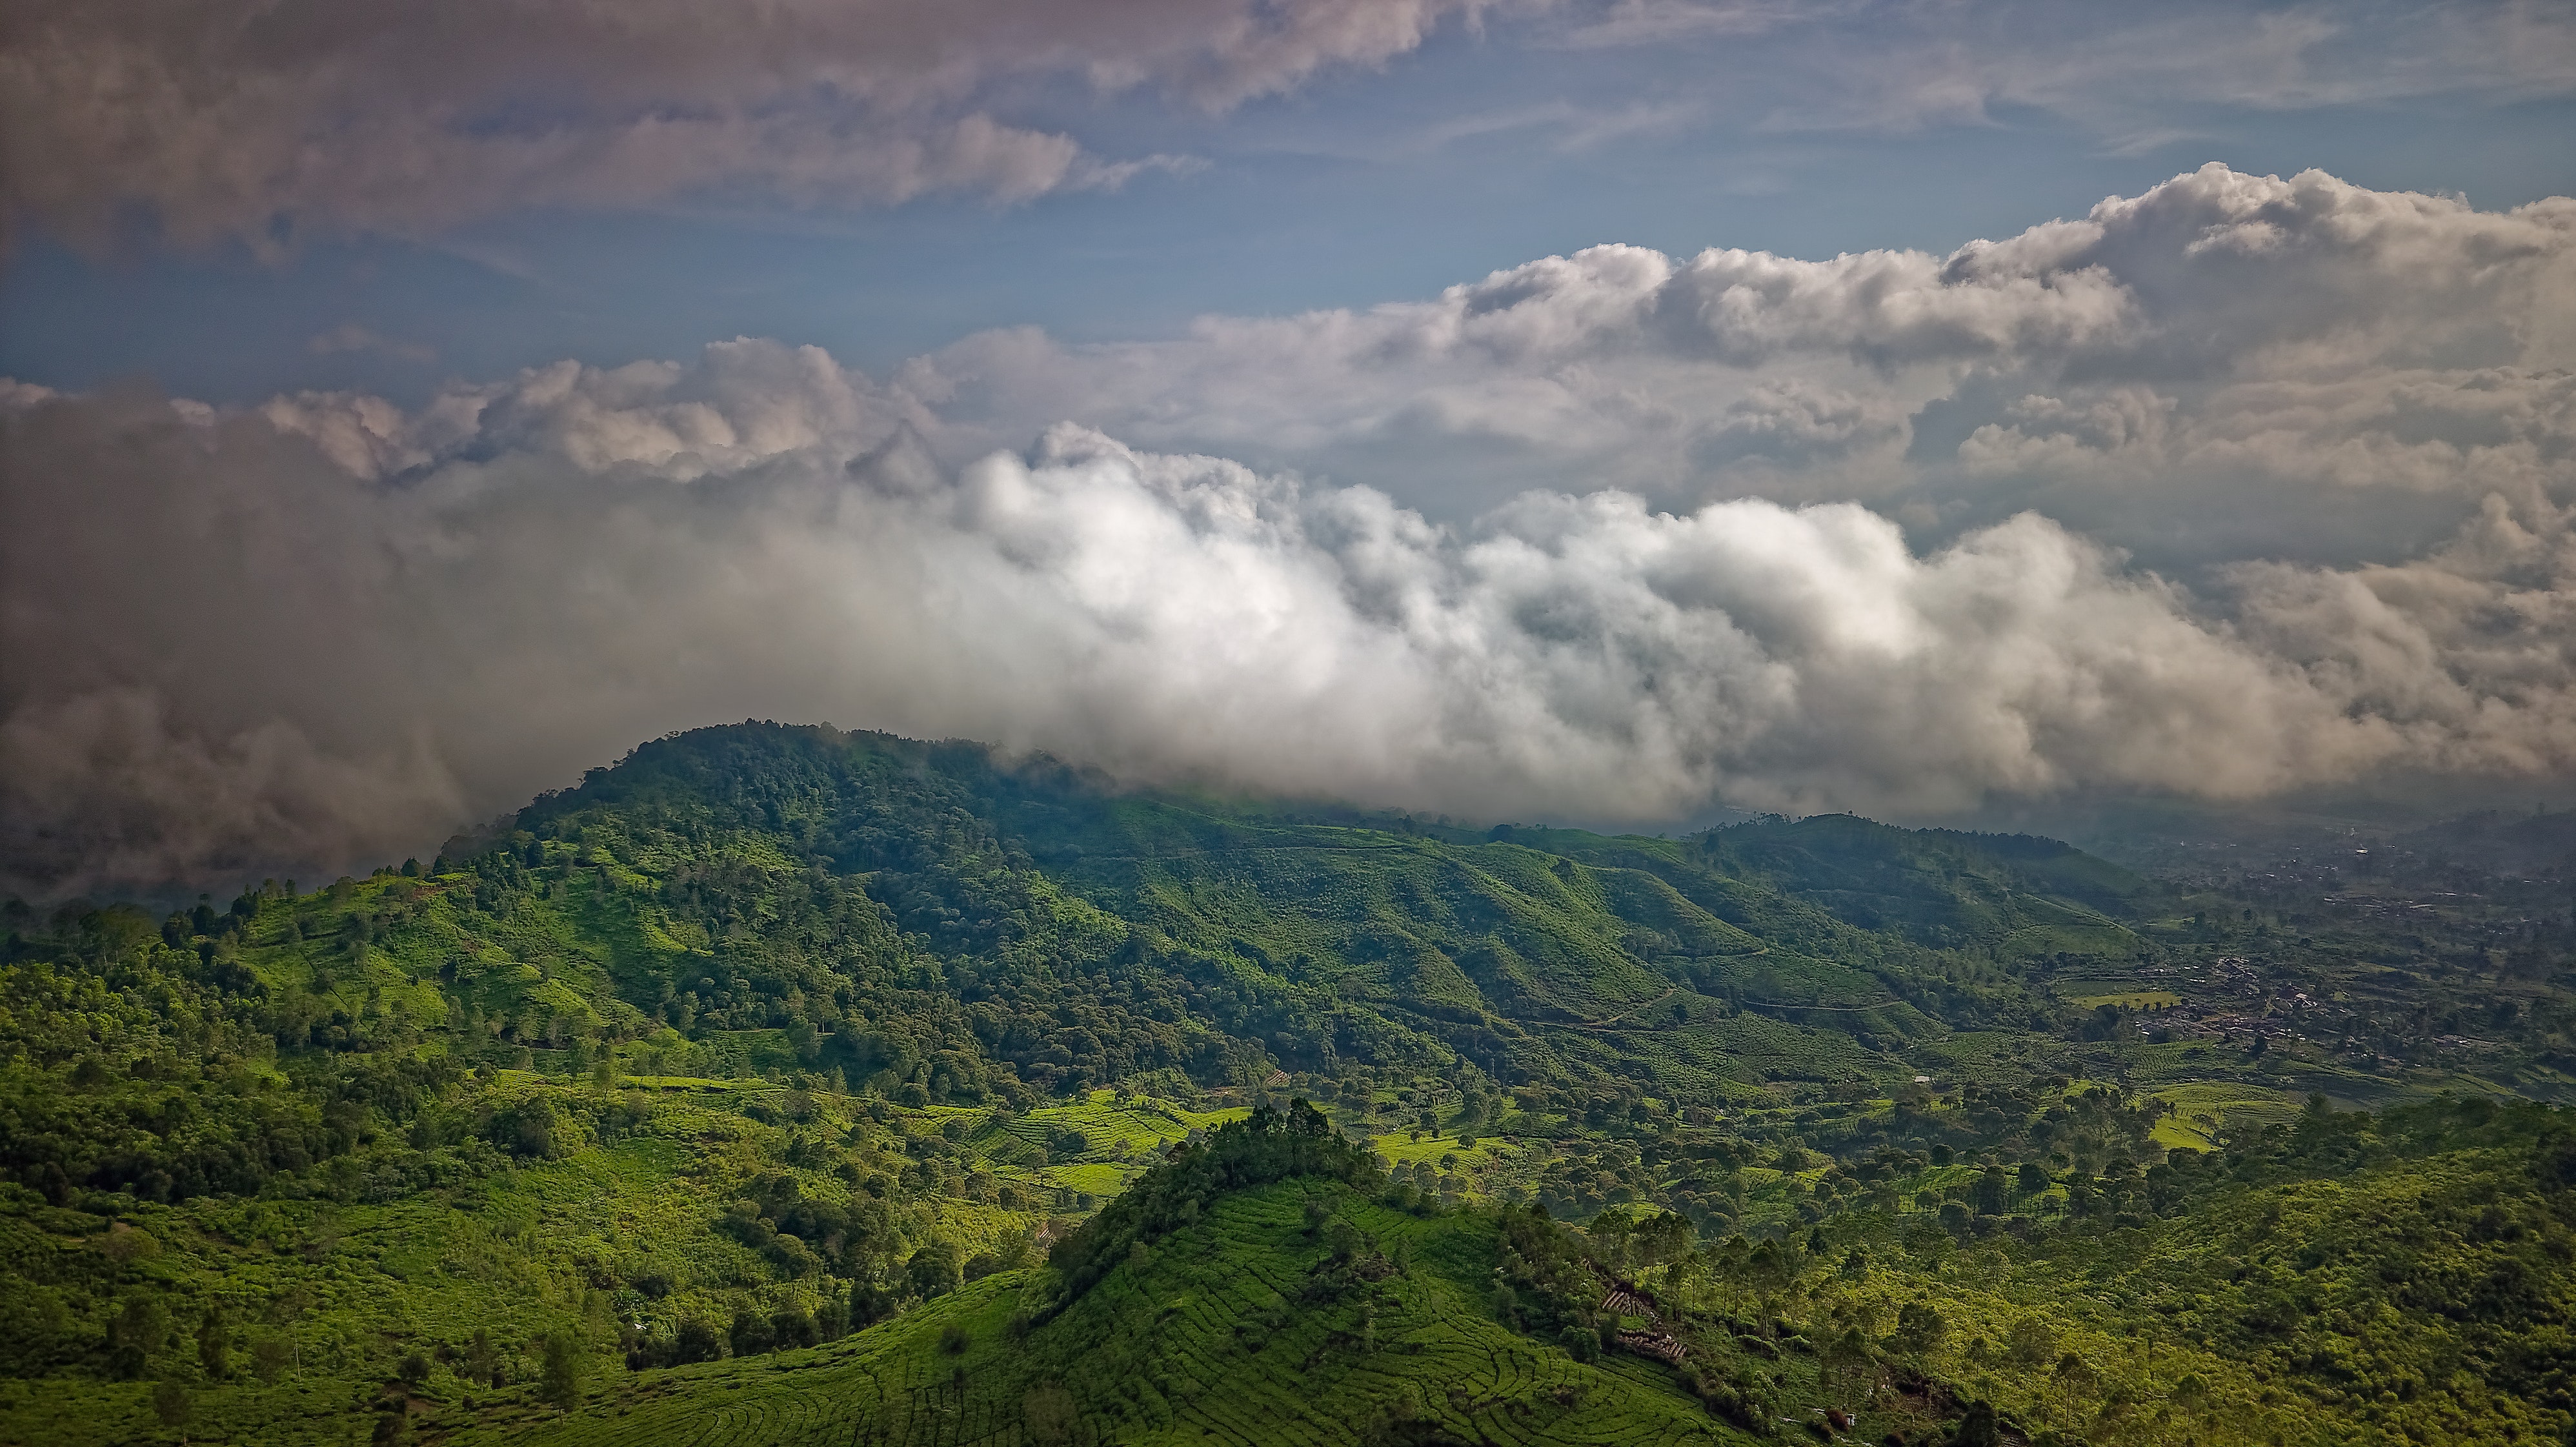
highland, mountainous landforms, mountain, nature, hill station, hill, sky, vegetation, cloud, atmospheric phenomenon, natural landscape, ridge, geological phenomenon, wilderness, fell, mountain range, landscape, atmosphere, cumulus, mount scenery, grassland, forest, terrain, valley, rainforest, jungle, meteorological phenomenon, volcanic landform, plantation, plateau